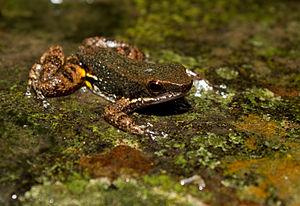
Colostethus panamansis est une espèce d'amphibiens de la famille des Dendrobatidae.